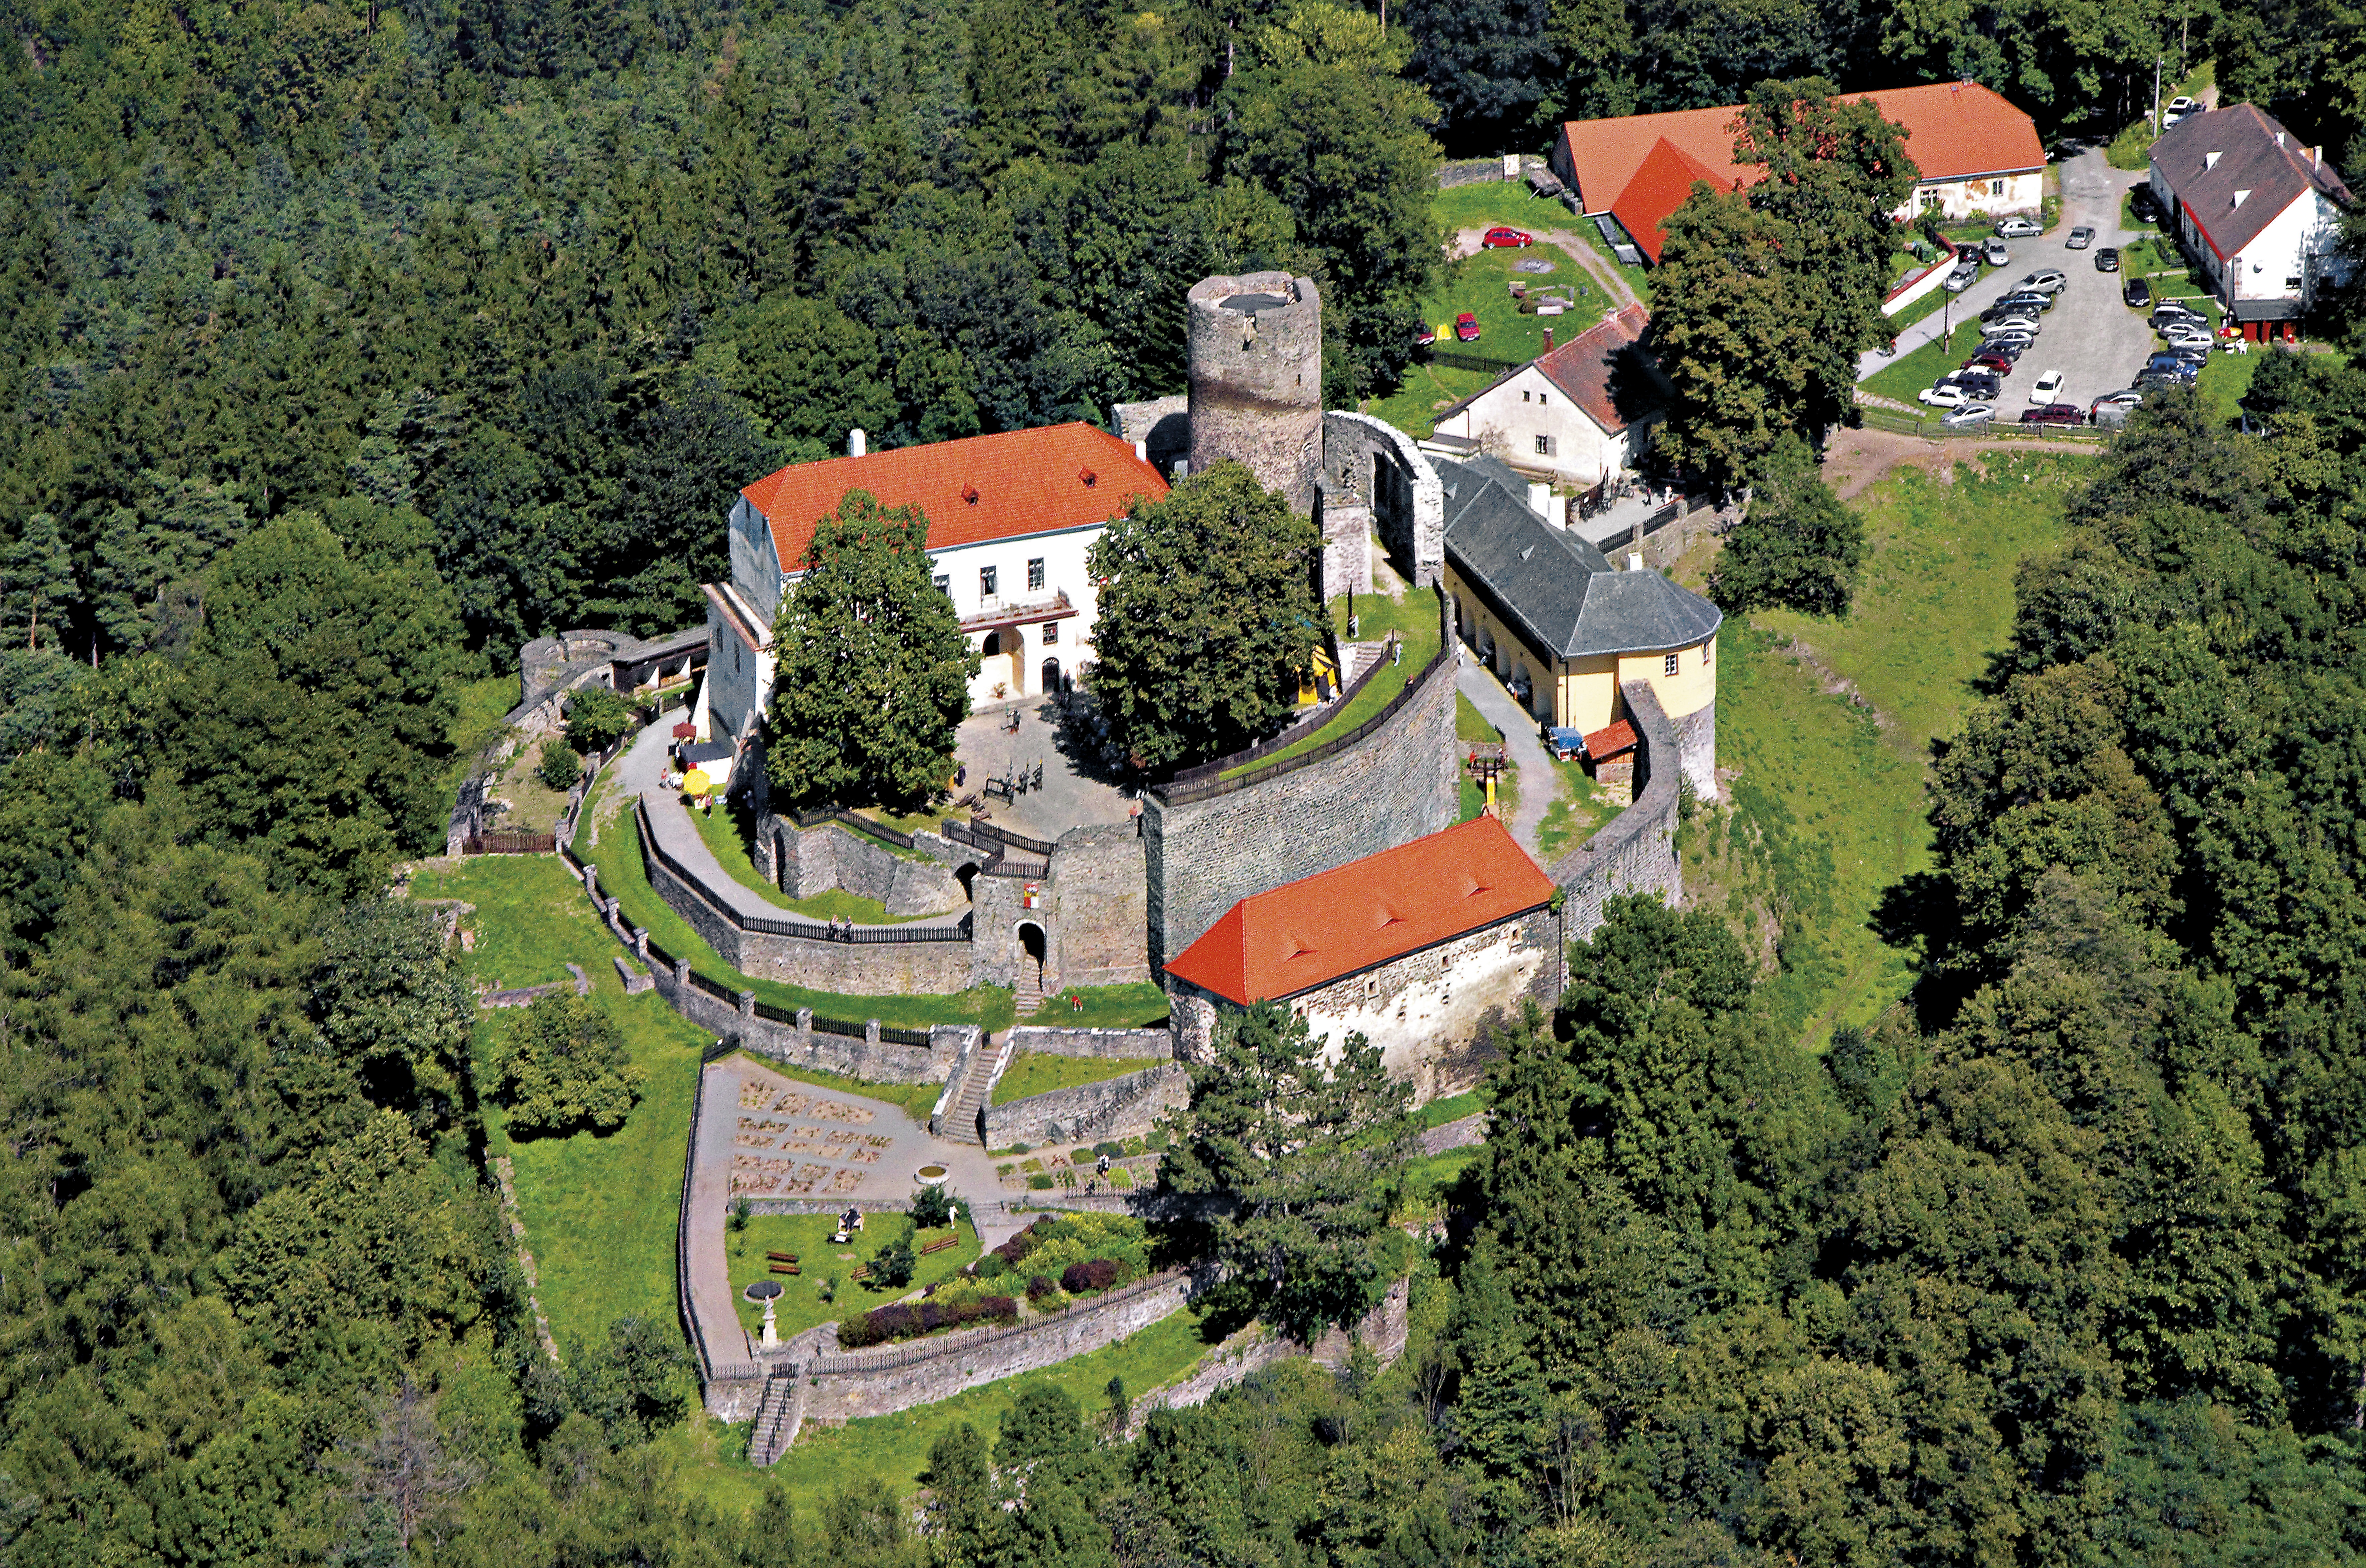
mansion, chateau, castle, landmark, aerial view, monastery, estate, czech republic, screenshot, bird's eye view, aerial photography, residential area, svojanov